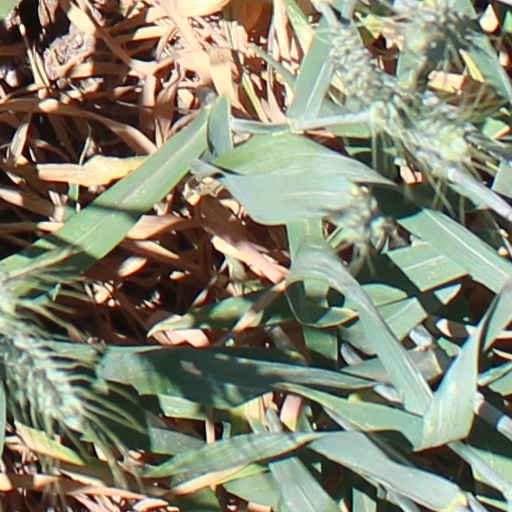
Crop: wheat